University of North Bengal

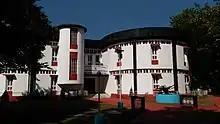
Museum of the University

The Akshaya Kumar Maitreya Heritage Museum incorporating the Raja Rajaram Museum Collection was established in the University of North Bengal in February 1965. The museum is now a repository for sculpture, coins, paintings and manuscripts among other things related to the history of North Bengal. It is also a regional museum and is one of the few university museums in India. It collects, preserves and studies archaeological relics discovered in the region.